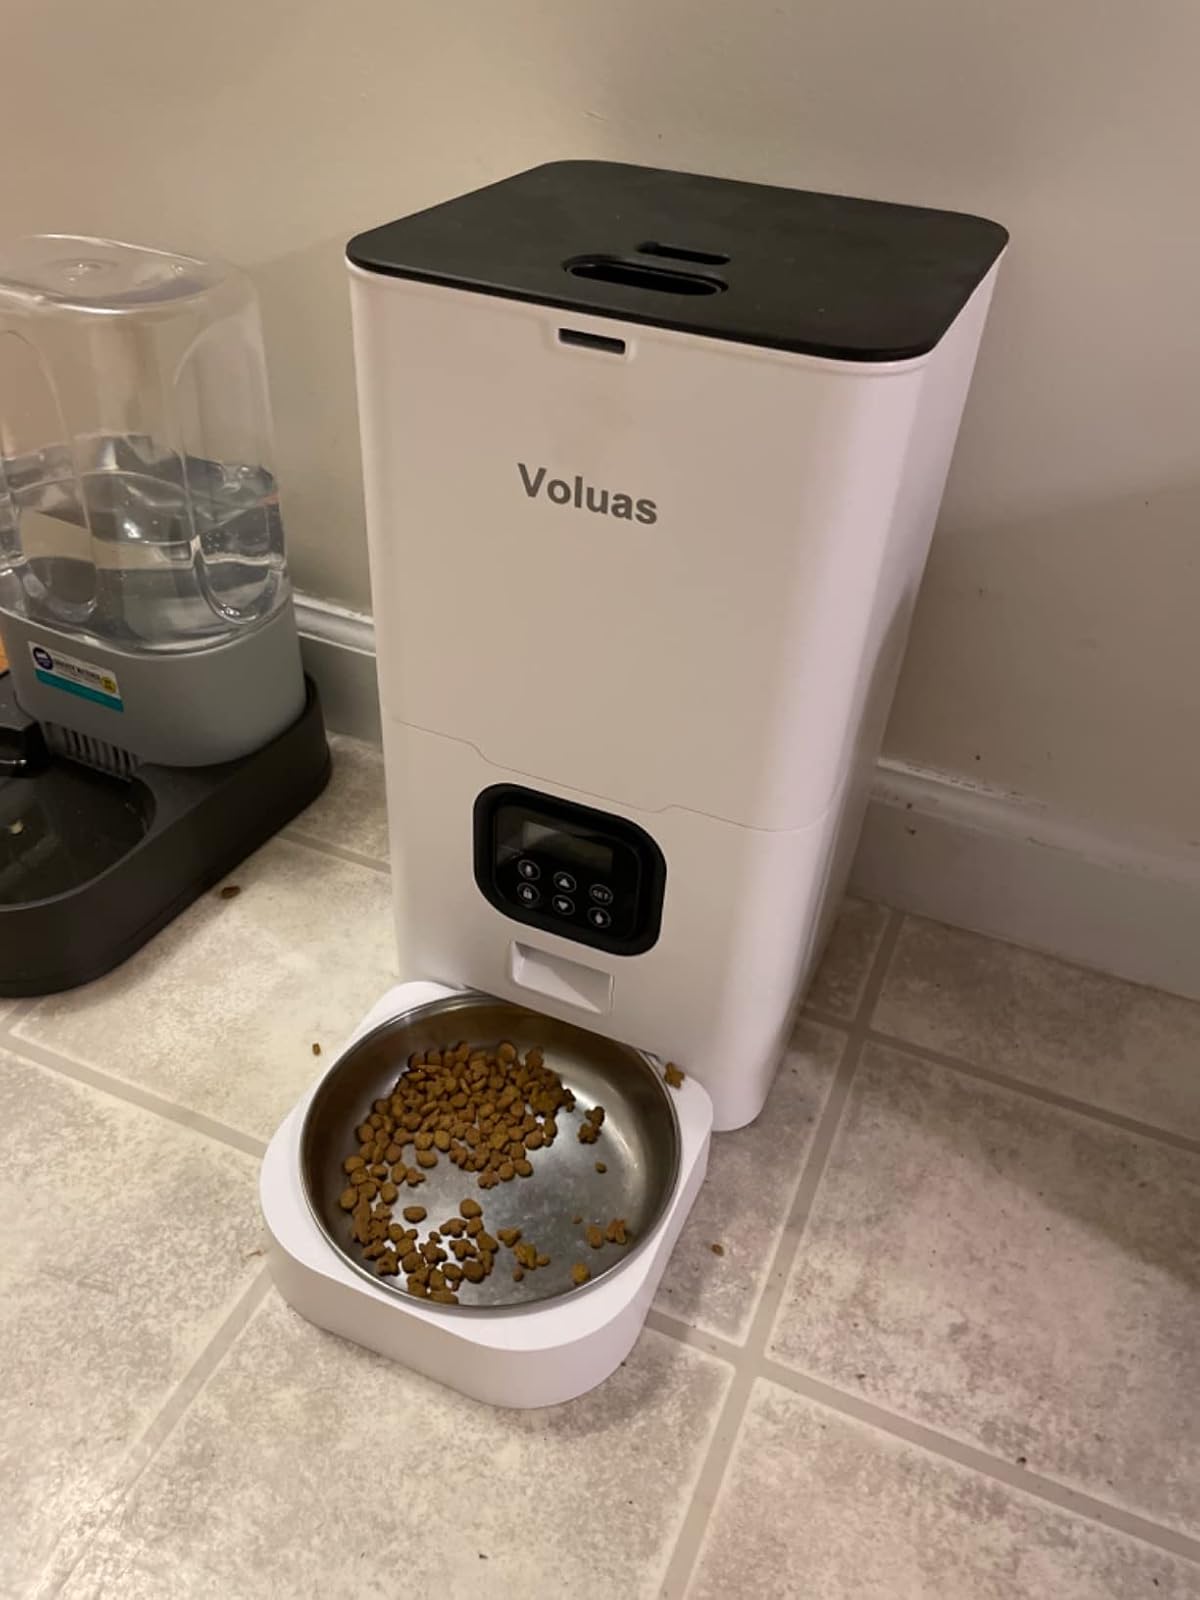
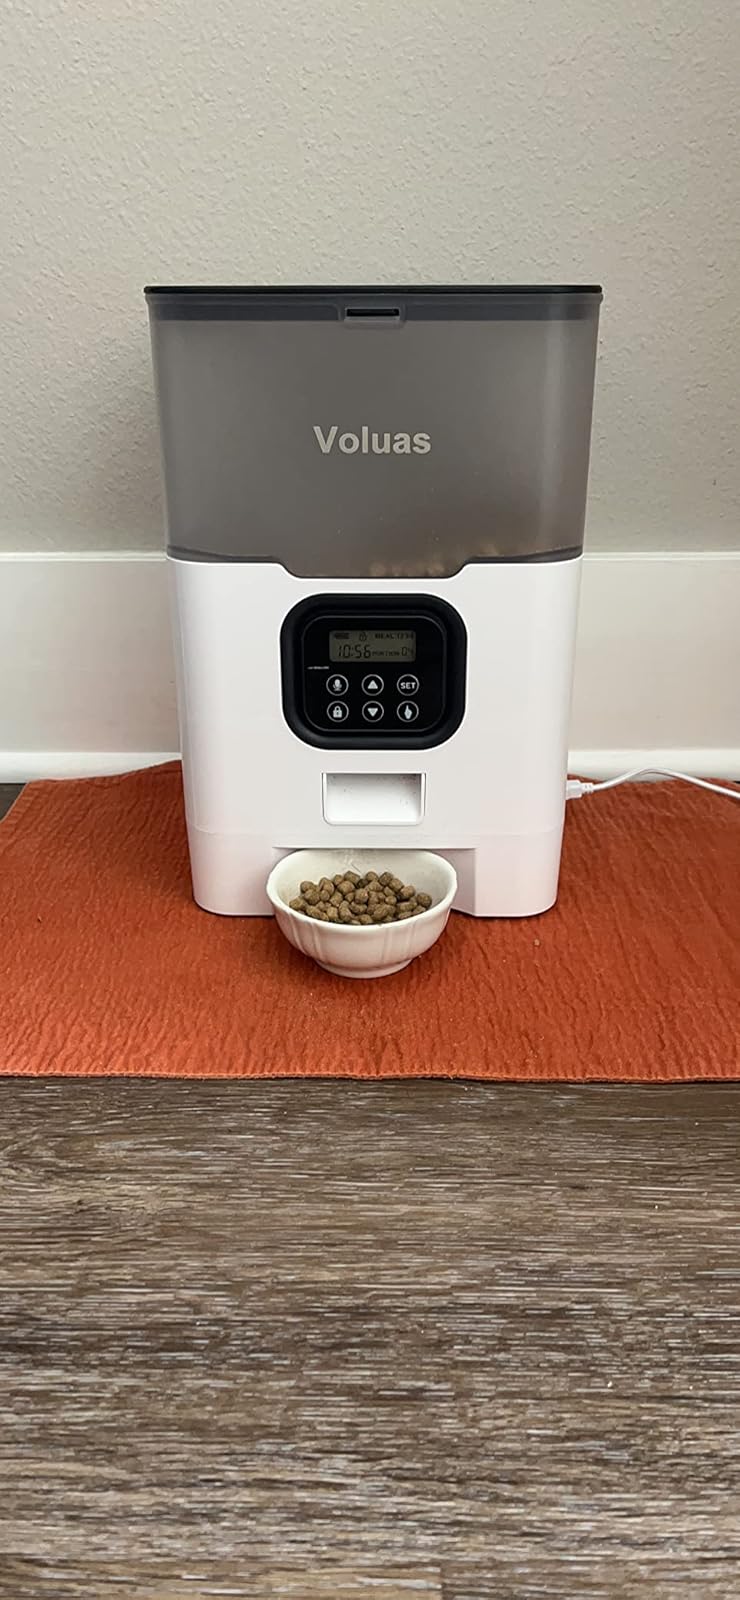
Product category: items_feeder
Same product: no